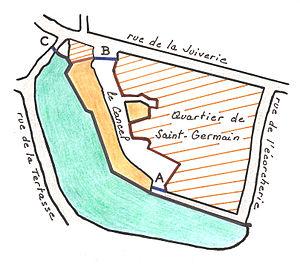
Plan du Cancel juif de Genève (1428-1490), réalisé par Jean Plançon d'après les notes et relevés topographiques de l'archéologue cantonal genevois Louis Blondel réalisés en décembre 1915.
Le Cancel de Genève est un quartier juif clos créé à Genève en 1428. À la différence d'une juiverie, qui indique simplement une présence juive dans un quartier, le cancel est un lieu de résidence obligatoire imposé par décret.